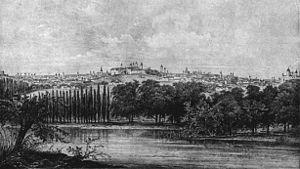
Dealul Mitropoliei, appelé également Dealul Patriarhiei, est une petite colline de Bucarest, et un important centre touristique, religieux, architectural, culturel et historique de la capitale. Du point de vue religieux, la colline accueille un des centres de l’Église Orthodoxe Roumaine, à savoir notamment le siège du Patriarcat Roumain et la résidence du patriarche.